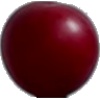
Label: Cherry Wax Red 1